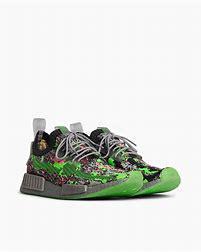
Brand: Adidas
Model: NMD_R1 Pk